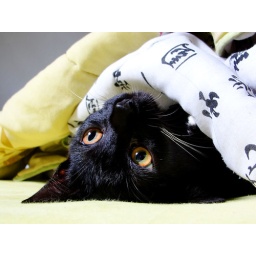
The sandman was around her.... She stayed on the bed for almost 1 hour.....just like cats usually do